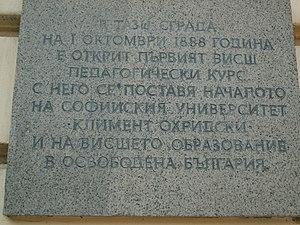
Plaque sur la façade de la faculté de journalisme et de communication de masse de l'université de Sofia, commémorant les premiers cours de l'établissement en 1888
L’université Saint-Clément-d’Ohrid de Sofia est le plus ancien établissement d'enseignement supérieur de Bulgarie. Elle a été créée le 1ᵉʳ octobre 1888 par décision de l’Assemblée nationale de Bulgarie, tout d’abord sous forme d’établissement pédagogique supérieur. L’aile centrale du bâtiment principal de l’université de Sofia a été construit grâce à une donation des frères Evlogui Georguiev et Hristo Gueorguiev, entrepreneurs et mécènes bulgares. Des statues les représentant ornent l’entrée principale. L’établissement est composé de seize facultés et trois départements, ainsi que d’autres structures indépendantes telles que la bibliothèque universitaire et une maison d’édition et d’autres centres d’enseignement et de recherche. Son parc immobilier est composé de huit implantations principales.